Impact of the COVID-19 pandemic on religion

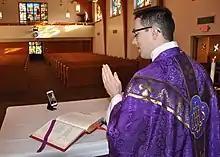
An American military chaplain prepares for a live-streamed service in an empty chapel at Offutt Air Force Base in March 2020.

Many churches have been ringing their church bells five times a day for the Liturgy of the Hours as a call to prayer amidst the coronavirus outbreak. In Spain, many cities canceled their Semana Santa festivities (5–11 April)—normally large events with parades and significant tourism spending—by mid-March as a result of the pandemic; in Seville, it was the first time that the events had been canceled since 1933.